Trial of Ted Stevens

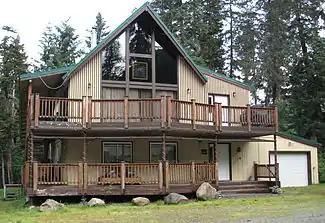
Stevens's home in Girdwood, Alaska

On May 29, 2007, the "Anchorage Daily News" reported that the FBI and a federal grand jury were investigating an extensive remodeling project at Stevens's home in Girdwood. Stevens's Alaska home was raided by the FBI and IRS on July 30, 2007. The remodeling work doubled the size of the modest home. Public records show that the house was after the remodeling, and that the property was valued at $271,300 in 2003, including a $5,000 increase in land value. The remodel in 2000 was organized by Bill Allen, a founder of the VECO Corporation (an oil-field service company) and was alleged by prosecutors to have cost VECO and the various contractors $250,000 or more. However, the residential contractor who finished the renovation for VECO, Augie Paone, "believes the [Stevens's] remodeling could have costif all the work was done efficientlyaround $130,000 to $150,000, close to the figure Stevens cited last year." Stevens paid $160,000 for the renovations "and assumed that covered everything".